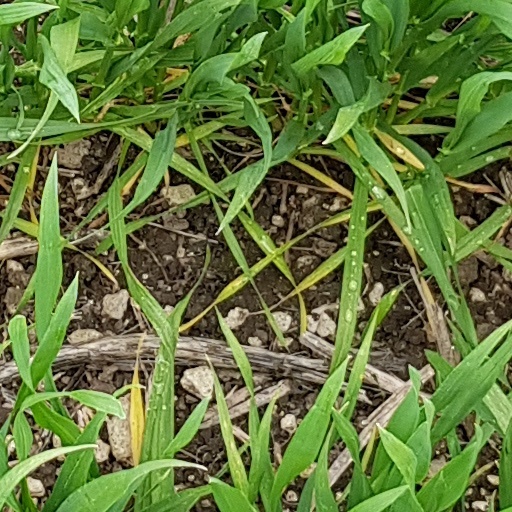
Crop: wheat